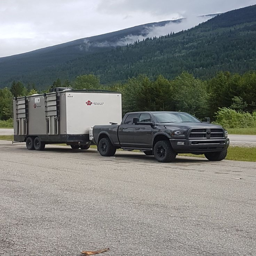
breaking in brand with its first long haul